Hwanhee

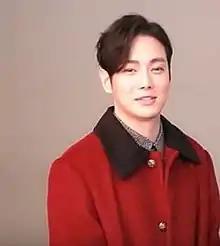
Hwanhee in 2019

Hwang Yoon-seok (born January 17, 1982), better known as Hwanhee, is a South Korean singer, actor and a member of South Korean R&B duo Fly to the Sky.